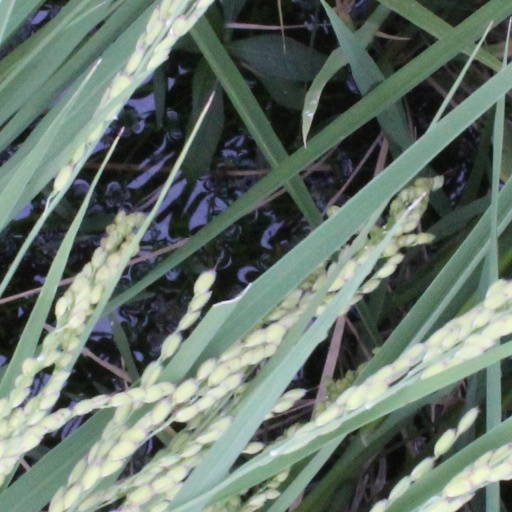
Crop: rice